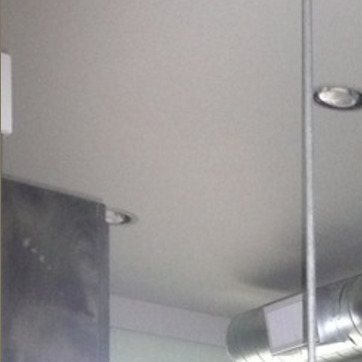
Material: painted